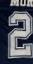
Number: 2